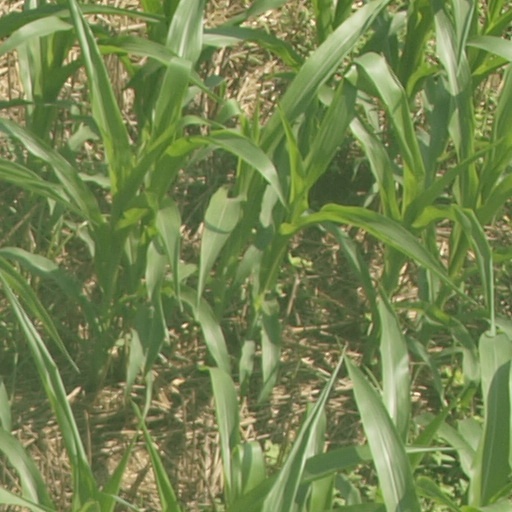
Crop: maize; corn